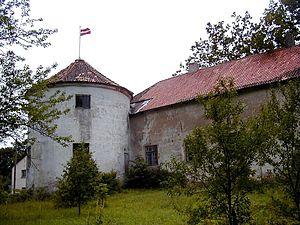
Alsunga anciennement Alsvanga est une petite ville dans la Kurzeme en Lettonie qui se situe à 185 km de Riga. Jusqu'à la réforme territoriale du 2009, la commune faisait partie du district de Kuldiga. Aujourd'hui, c'est le centre administratif du novads d'Alsungas. Alsunga est le centre historique de la petite communauté catholique prénommée Suiti. L’affluent de l'Užava, la Kauliņa, traverse la localité. Non loin passe l'autoroute P119. Le tronçon de la ligne du chemin de fer Liepāja—Ventspils qui desservait jadis la ville a été fermé en 1996.